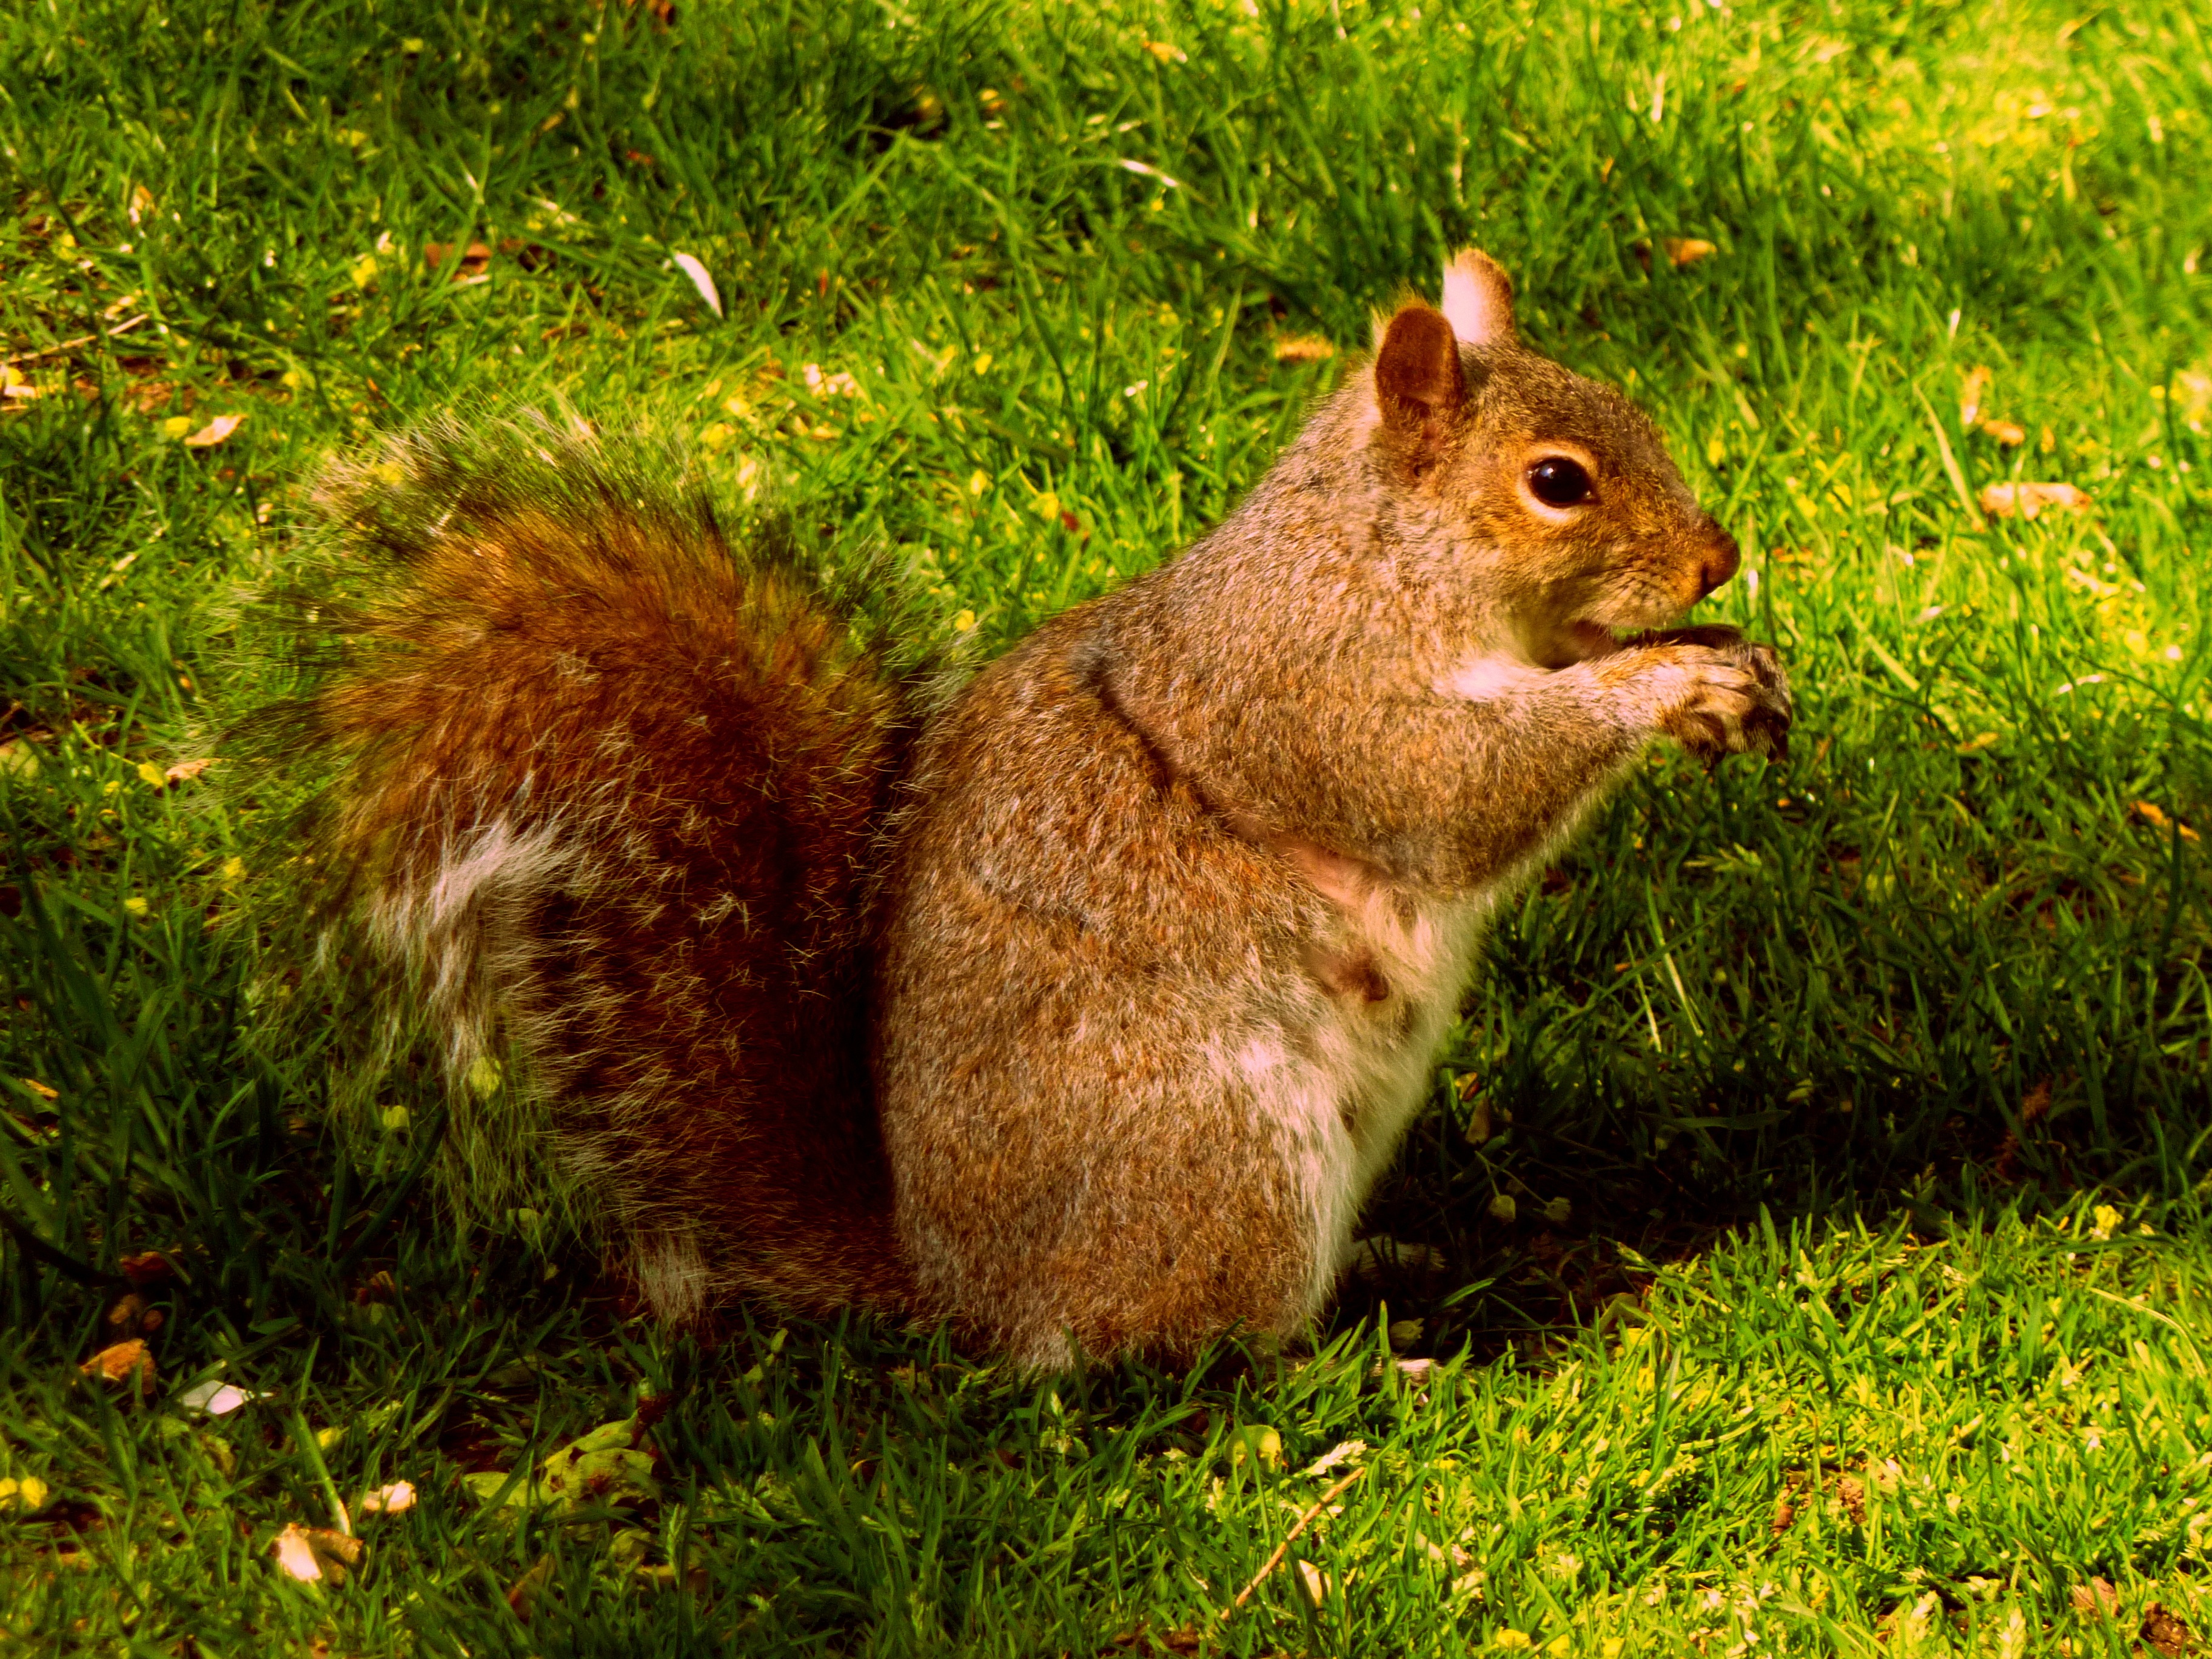
nature, grass, prairie, wildlife, mammal, squirrel, rodent, fauna, boston, vertebrate, plume tail, fox squirrel